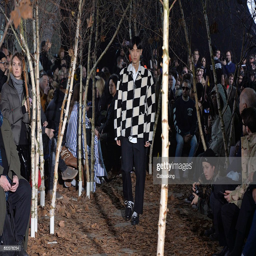
a model walks the runway at the autumn winter fashion show during paris menswear fashion week .